Gentile da Fabriano

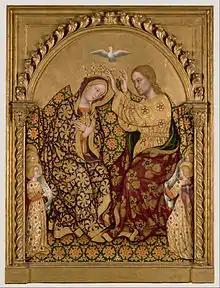
"Coronation of the Virgin", c. 1420

Between 1420 and 1425, Gentile painted another work, an "Annunciation", in the Vatican Pinacoteca. This painting contains a number of unique features and uses the so-called "ut vitrum" metaphor, that is a special use of light creating glass-like images. Gentile also demonstrates this technique in the predella. The Nativity scene contains three different sources of light (the moon, the angel above and the Christ child) and represents the first realistic depiction of night in Renaissance art.